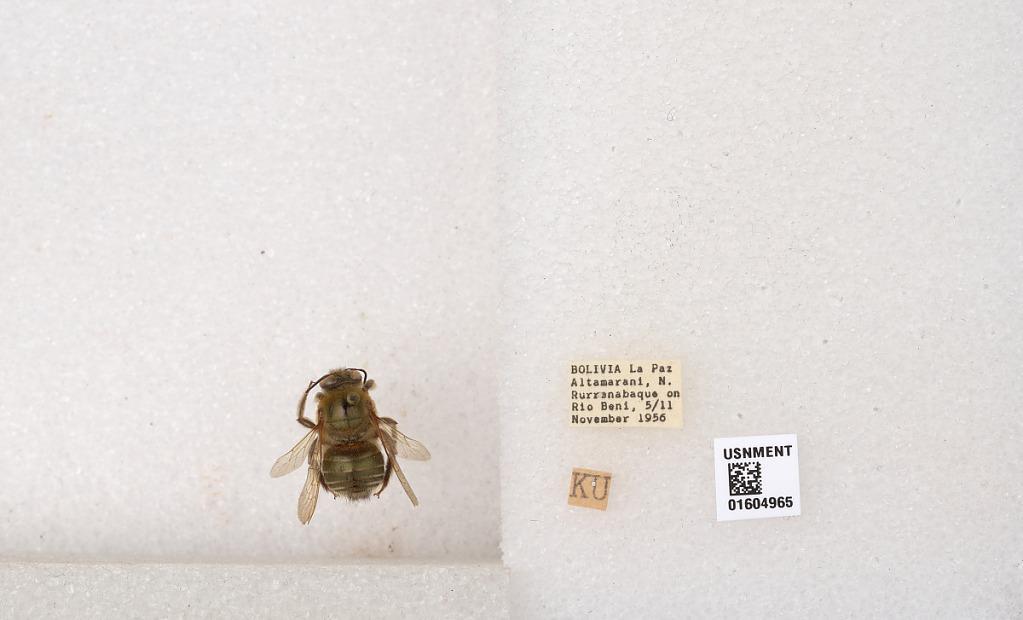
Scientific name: Xylocopa (Schonnherria) viridis Smith
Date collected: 1956-11-5
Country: Bolivia
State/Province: La Paz
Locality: Altamarani, N. Rurrenabaque on Rio Beni